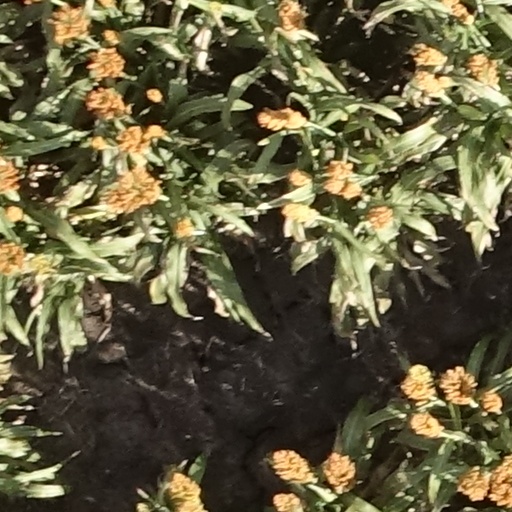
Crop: sorghum